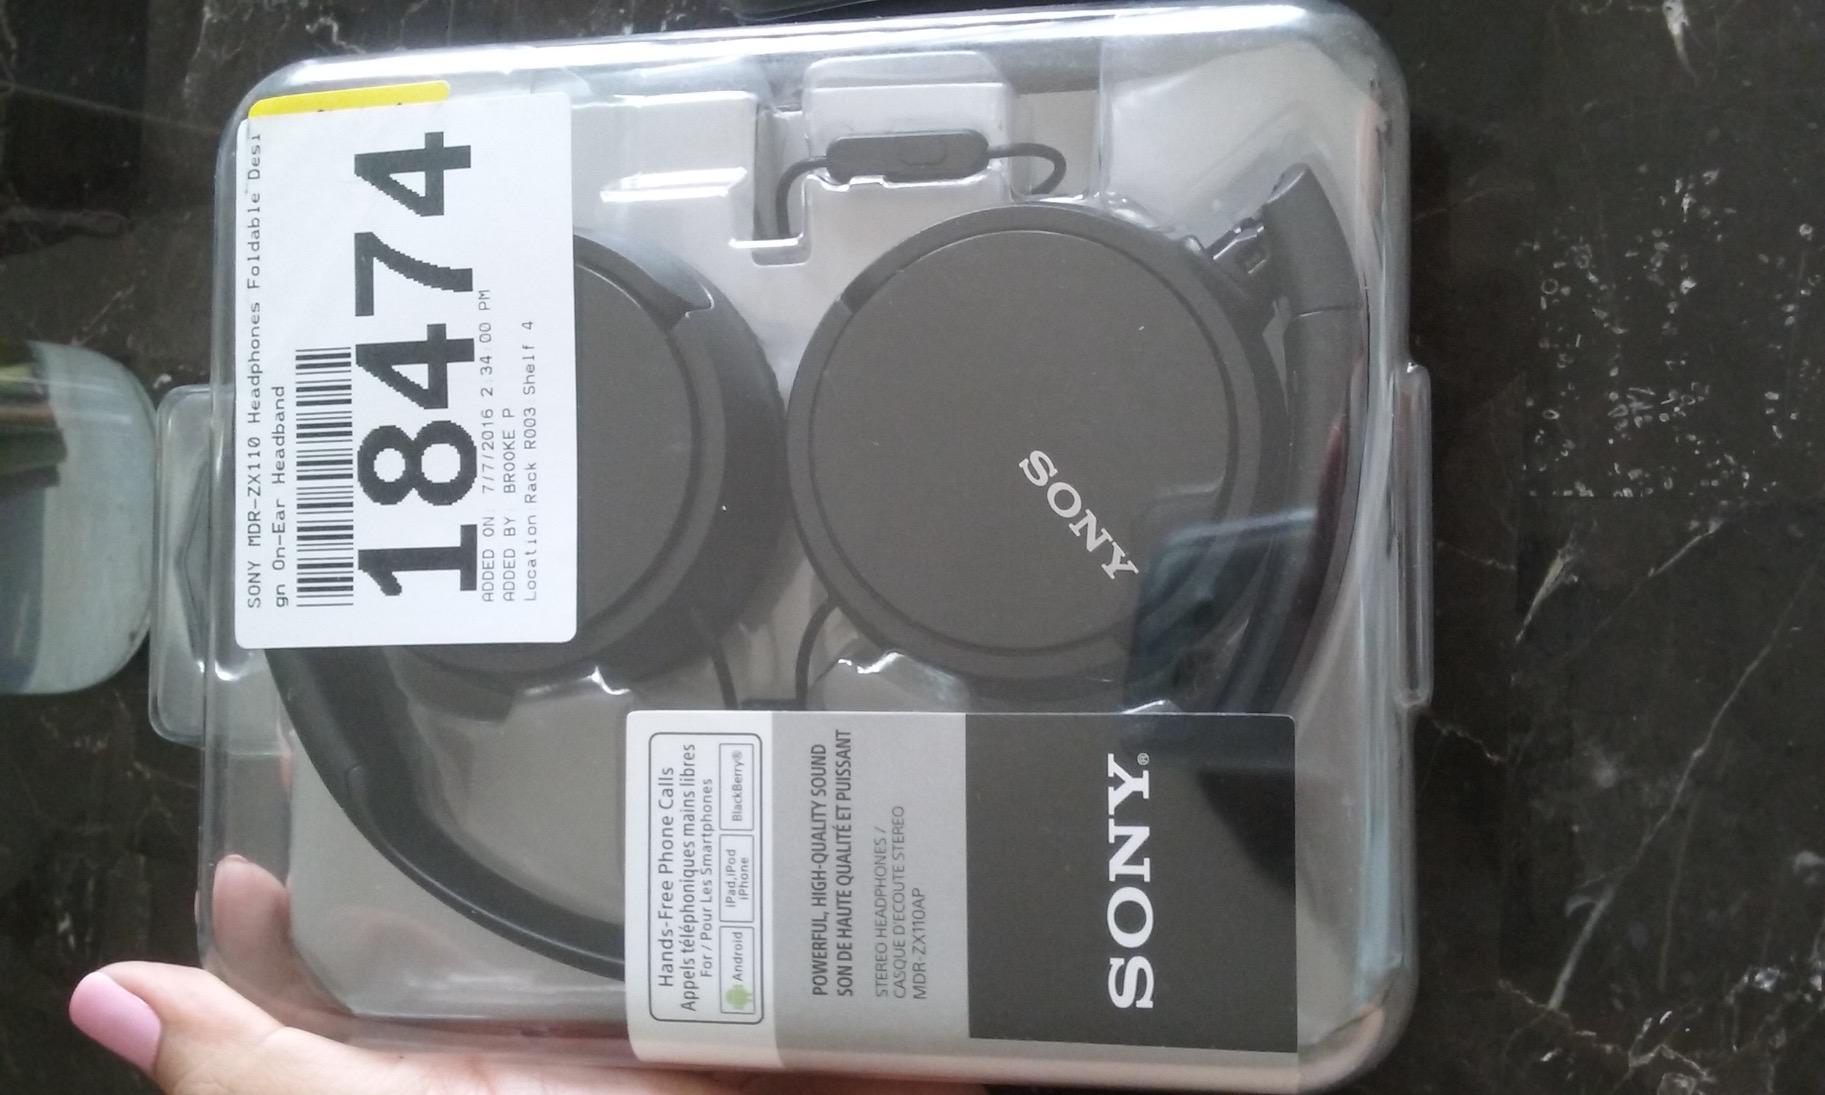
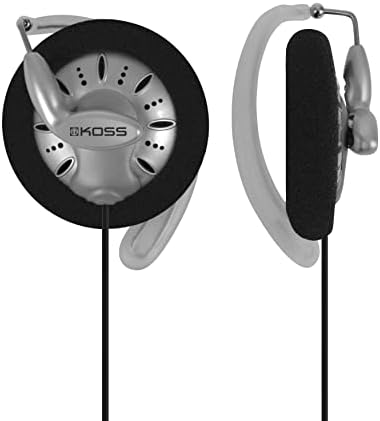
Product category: headphones
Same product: no